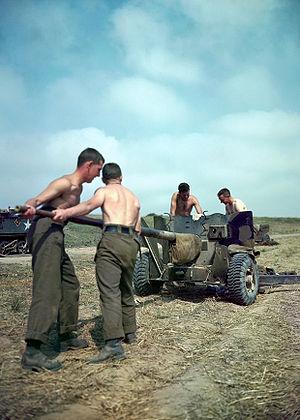
Ces soldats canadiens nettoient ce canon antichar avant de continuer à combattre.Türkçe: Birleşik Krallık ve Commonwealth ordularının standart tanksavar toplarından Ordnance QF 6 pounder'ın bakımını yapan Kanadalı askerler (Normandiya, 1944 yaz)